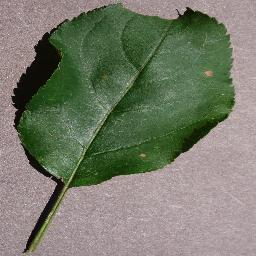
Label: Apple___Black_rot